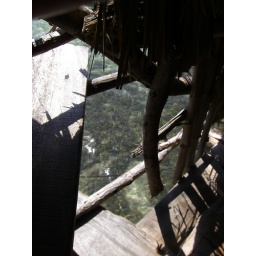
View thru the wall into the water at Floyd's Pelican bar in Jamaica - November 2007